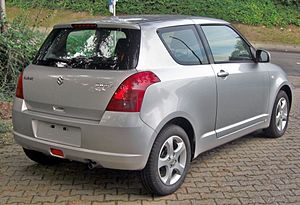
Suzuki Swift / Swift (MZ/EZ, 2005−2010)
Suzuki Swift er en minibil fra Suzuki bygget siden efteråret 1983.